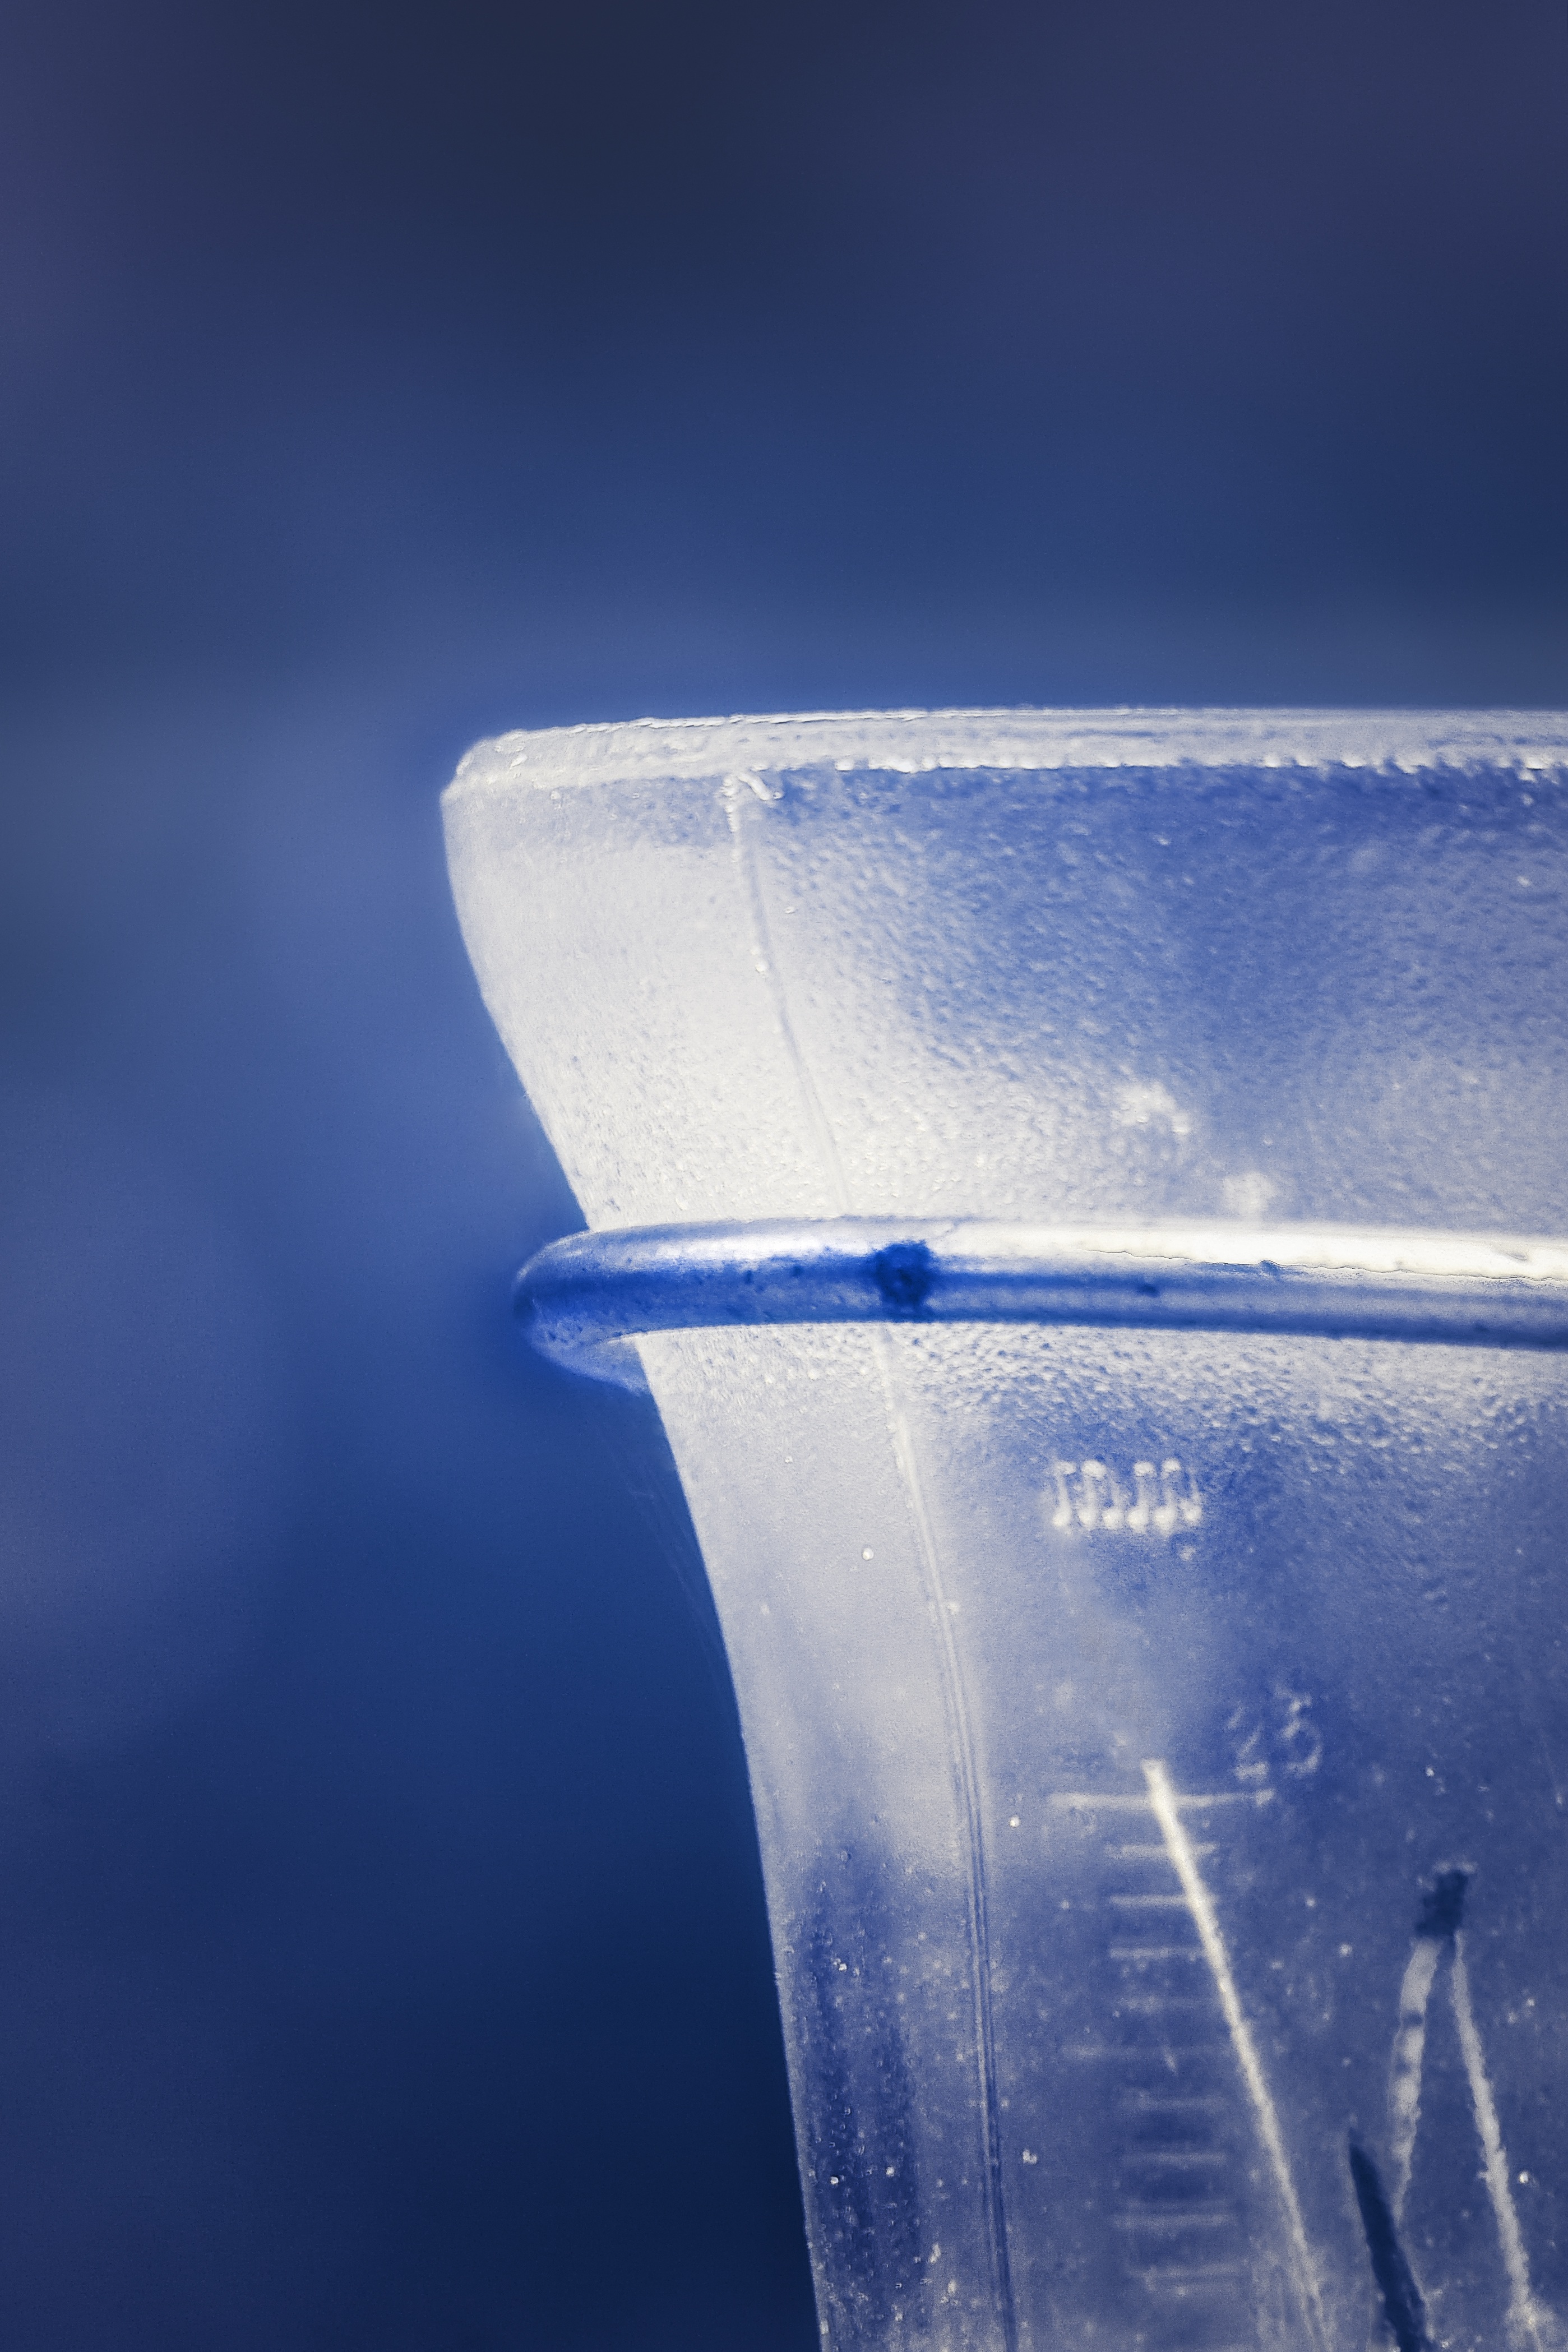
water, light, sky, white, photography, sunlight, wave, atmosphere, ice, reflection, blue, close up, melting, freezing, macro photography, drinking water, atmosphere of earth